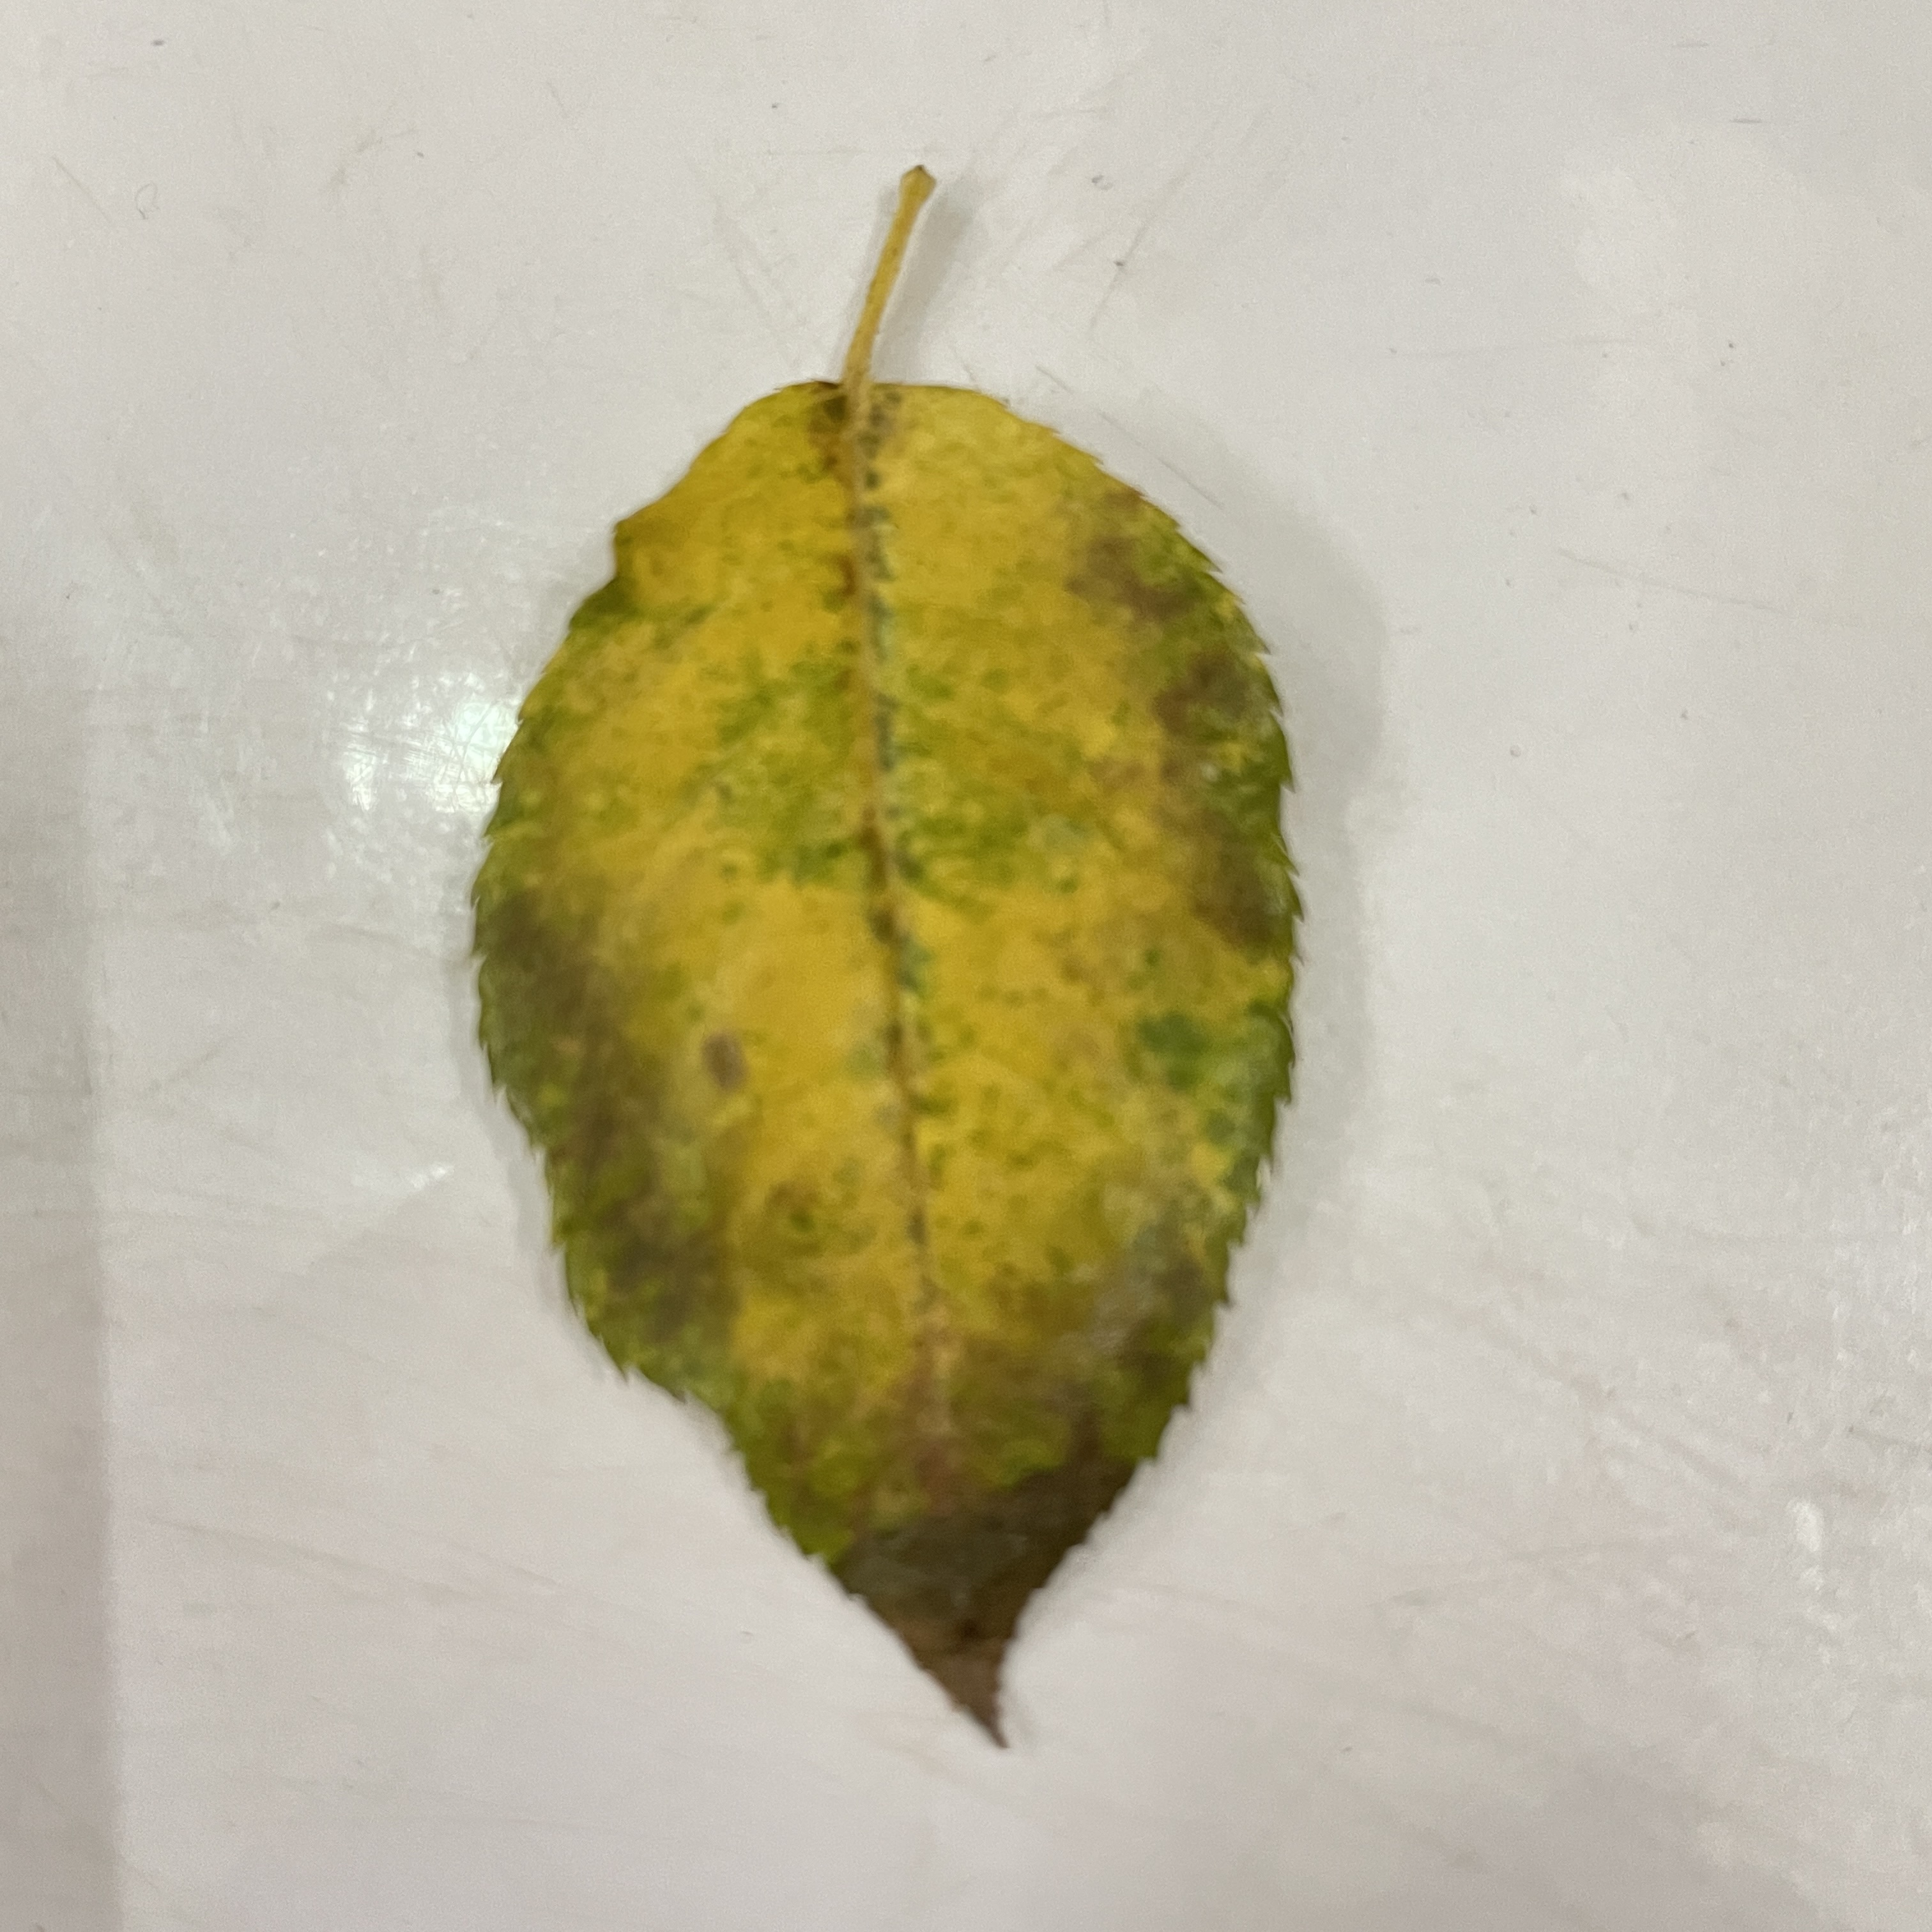
Label: Black Spot